Milk and Honey (poetry collection)

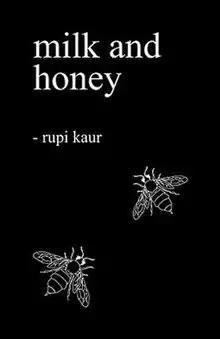
First edition

Milk and Honey (stylized in all lowercase as "milk and honey") is a collection of both abstract fiction and non-fiction poetry and prose by Indian-Canadian poet Rupi Kaur. The collection's themes feature aspects of survival, feminism and relationships, and is divided into four sections, with each section serving a different purpose and relevance to Kaur's personal experiences. The sections further explore the themes of violence, abuse, love, loss, and femininity, accompanied by simple line art illustrations. These sections are titled "the hurting", "the loving", "the breaking" and "the healing". Kaur has cited her cultural background as an inspiration for the book's style, as well as an attempt to make the book more accessible to a wide demographic or readers. The book's simplistic style and themes have drawn forth some negative criticism and alleged rumours about Kaur herself. Critics have sometimes referred to Kaur's work as "Instapoetry" due to Kaur's usage of social media platform Instagram to market her poems and illustrations.